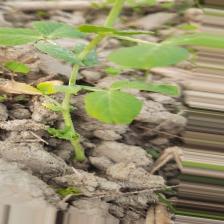
Label: Ascochyta blight